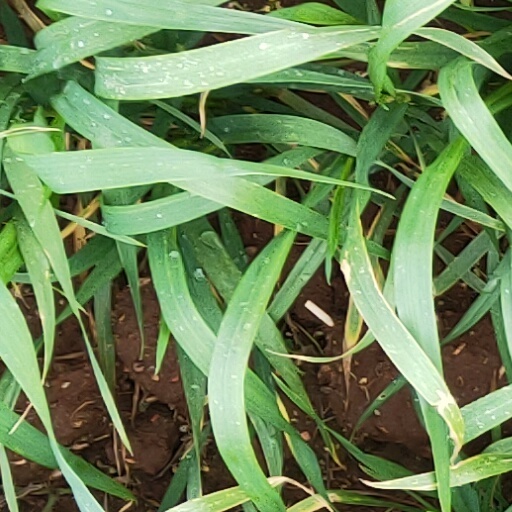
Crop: wheat